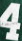
Number: 4